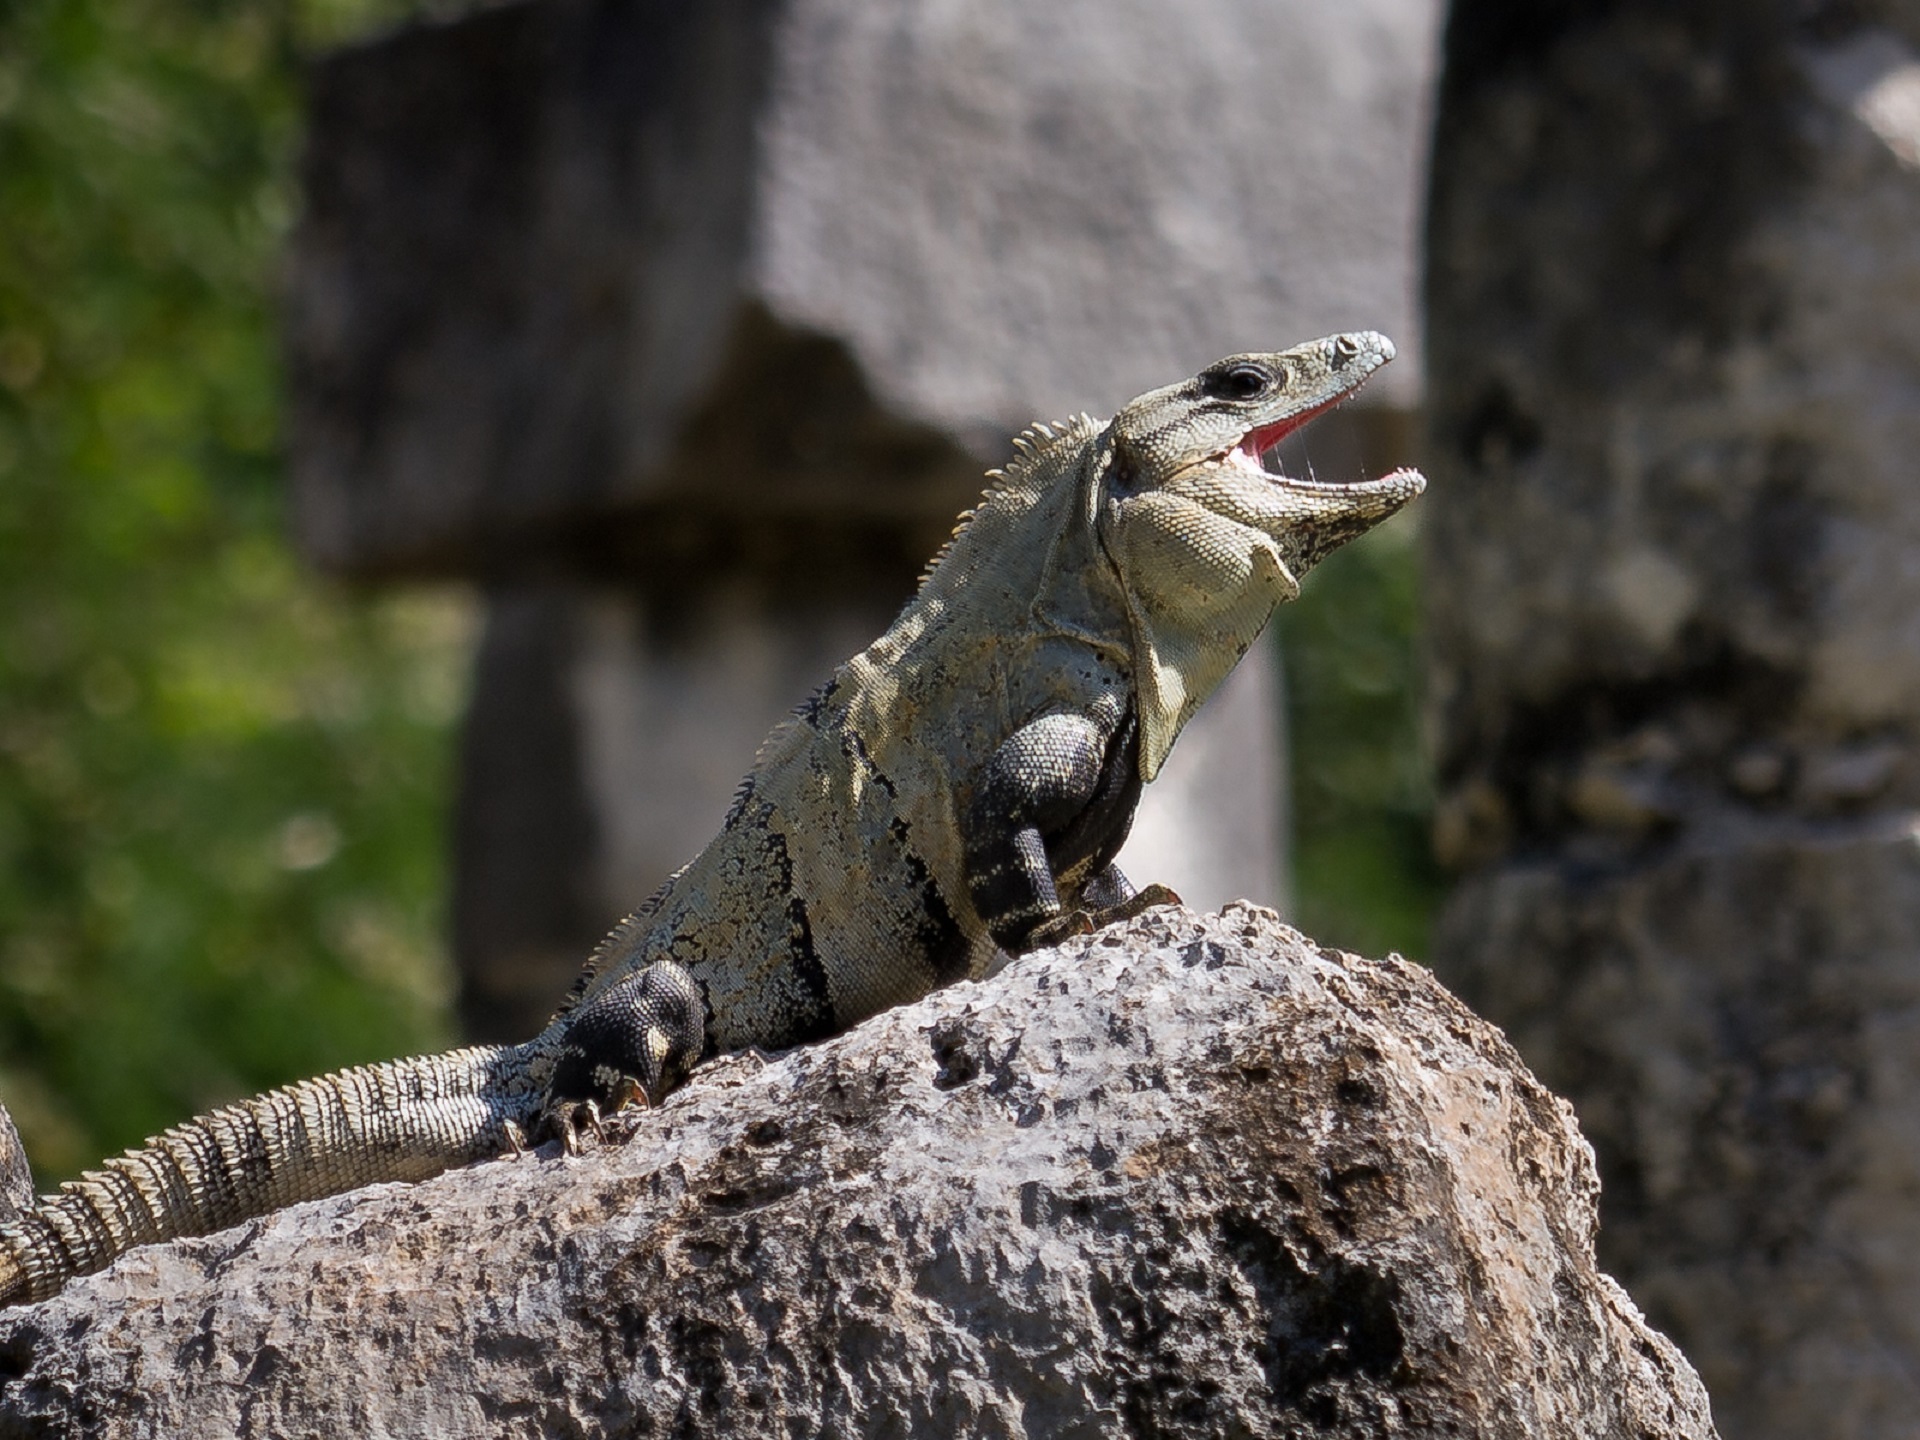
rock, wildlife, wild, tropical, reptile, scale, iguana, fauna, lizard, vertebrate, tailed, sunning, agamidae, spiny, scaled reptile